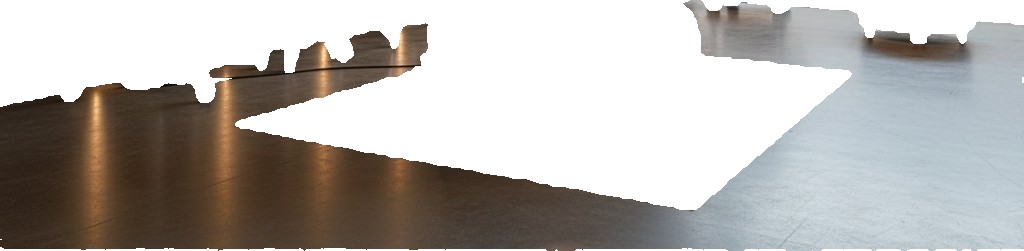
Surface category: floors